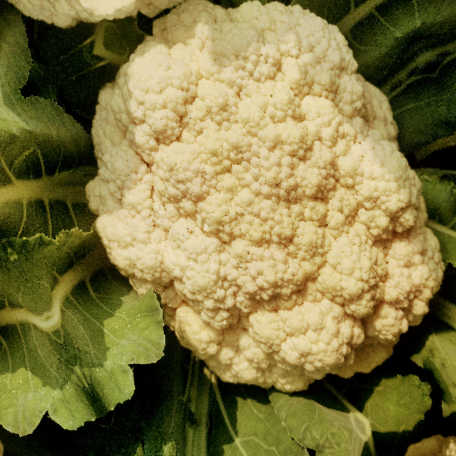
Label: Disease Free